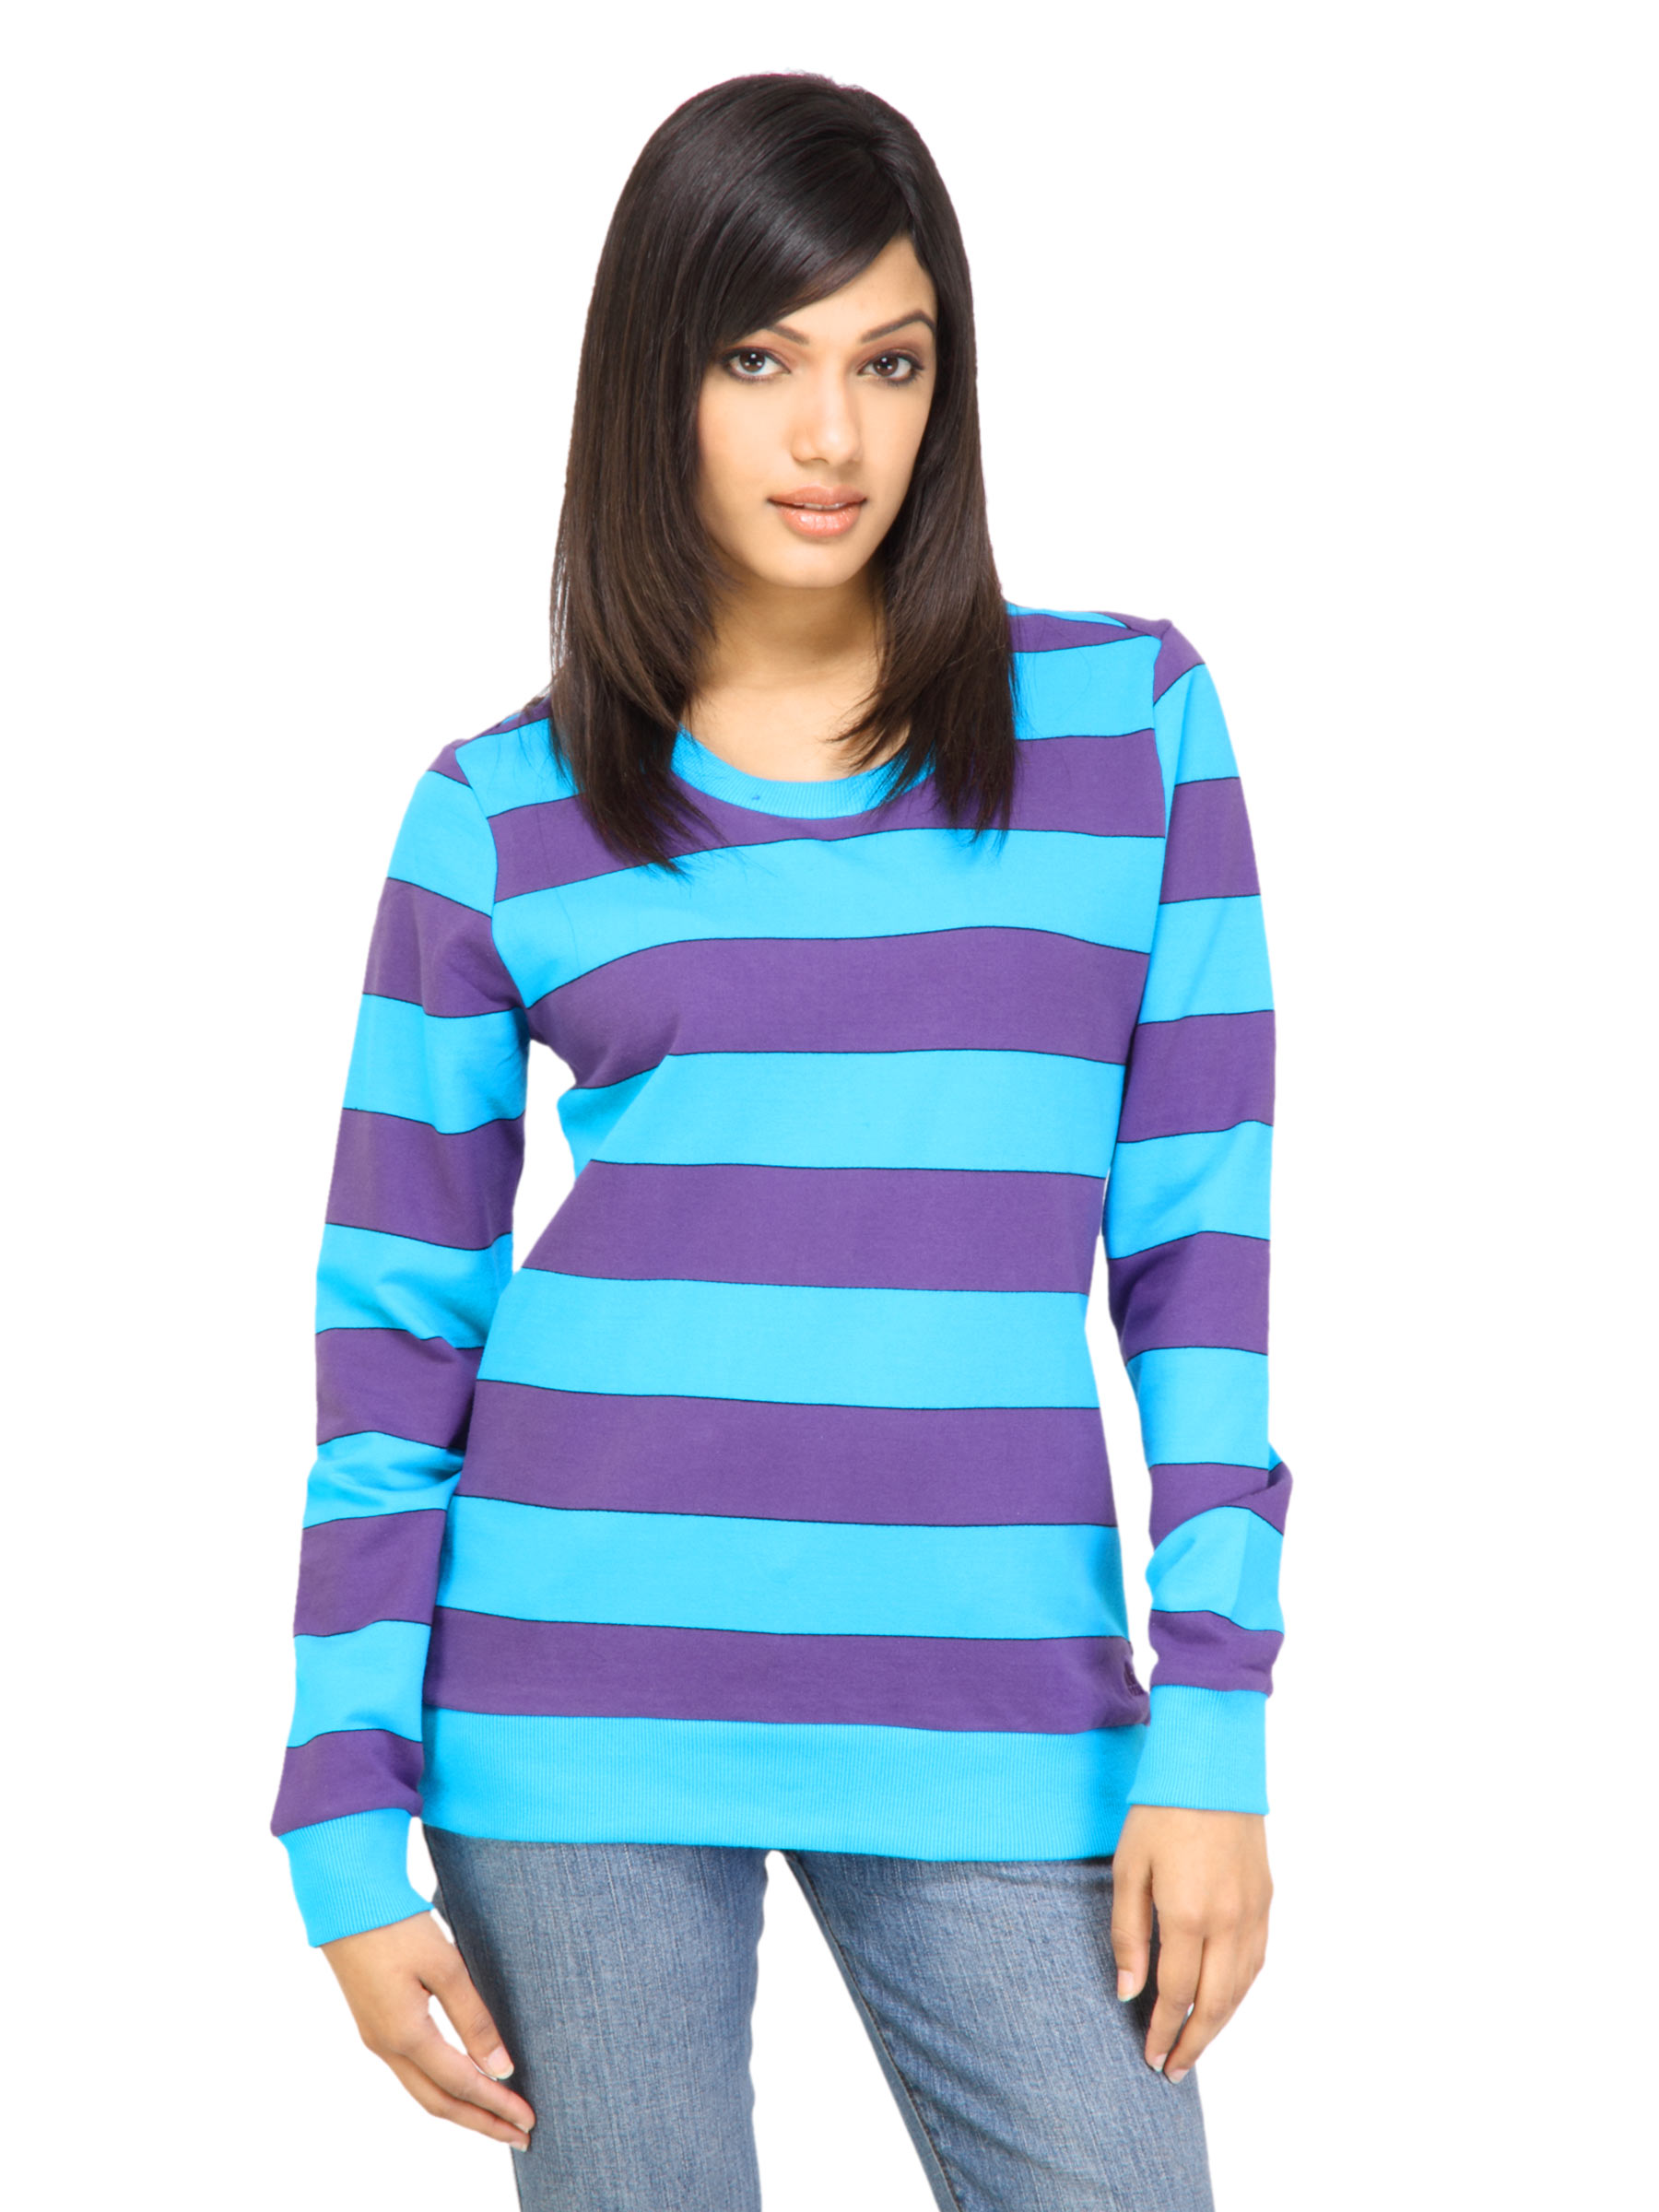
ADIDAS Women Stripes Purple Sweatshirts
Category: Apparel / Topwear / Sweatshirts
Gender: Women
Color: Purple
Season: Fall 2011
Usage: Casual